Jan Węglarz

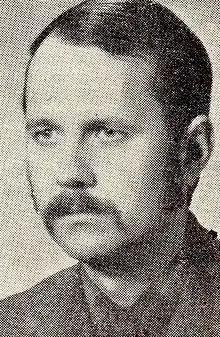
Weglarz in 1983

Jan Węglarz (born 24 September 1947 in Poznań) is a Polish computer scientist. His current research focuses on operations research. He is the winner of the 2000 Prize of the Foundation for Polish Science.